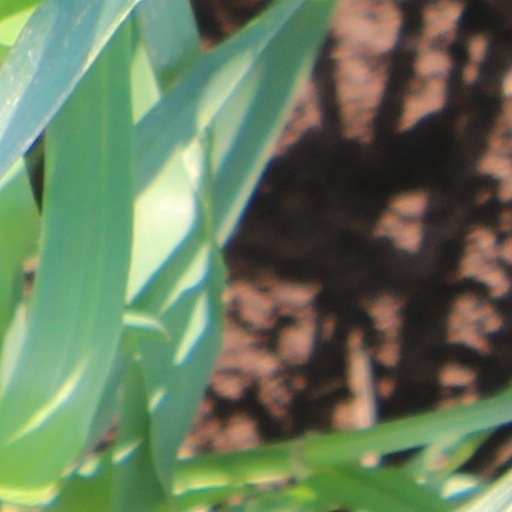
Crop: wheat